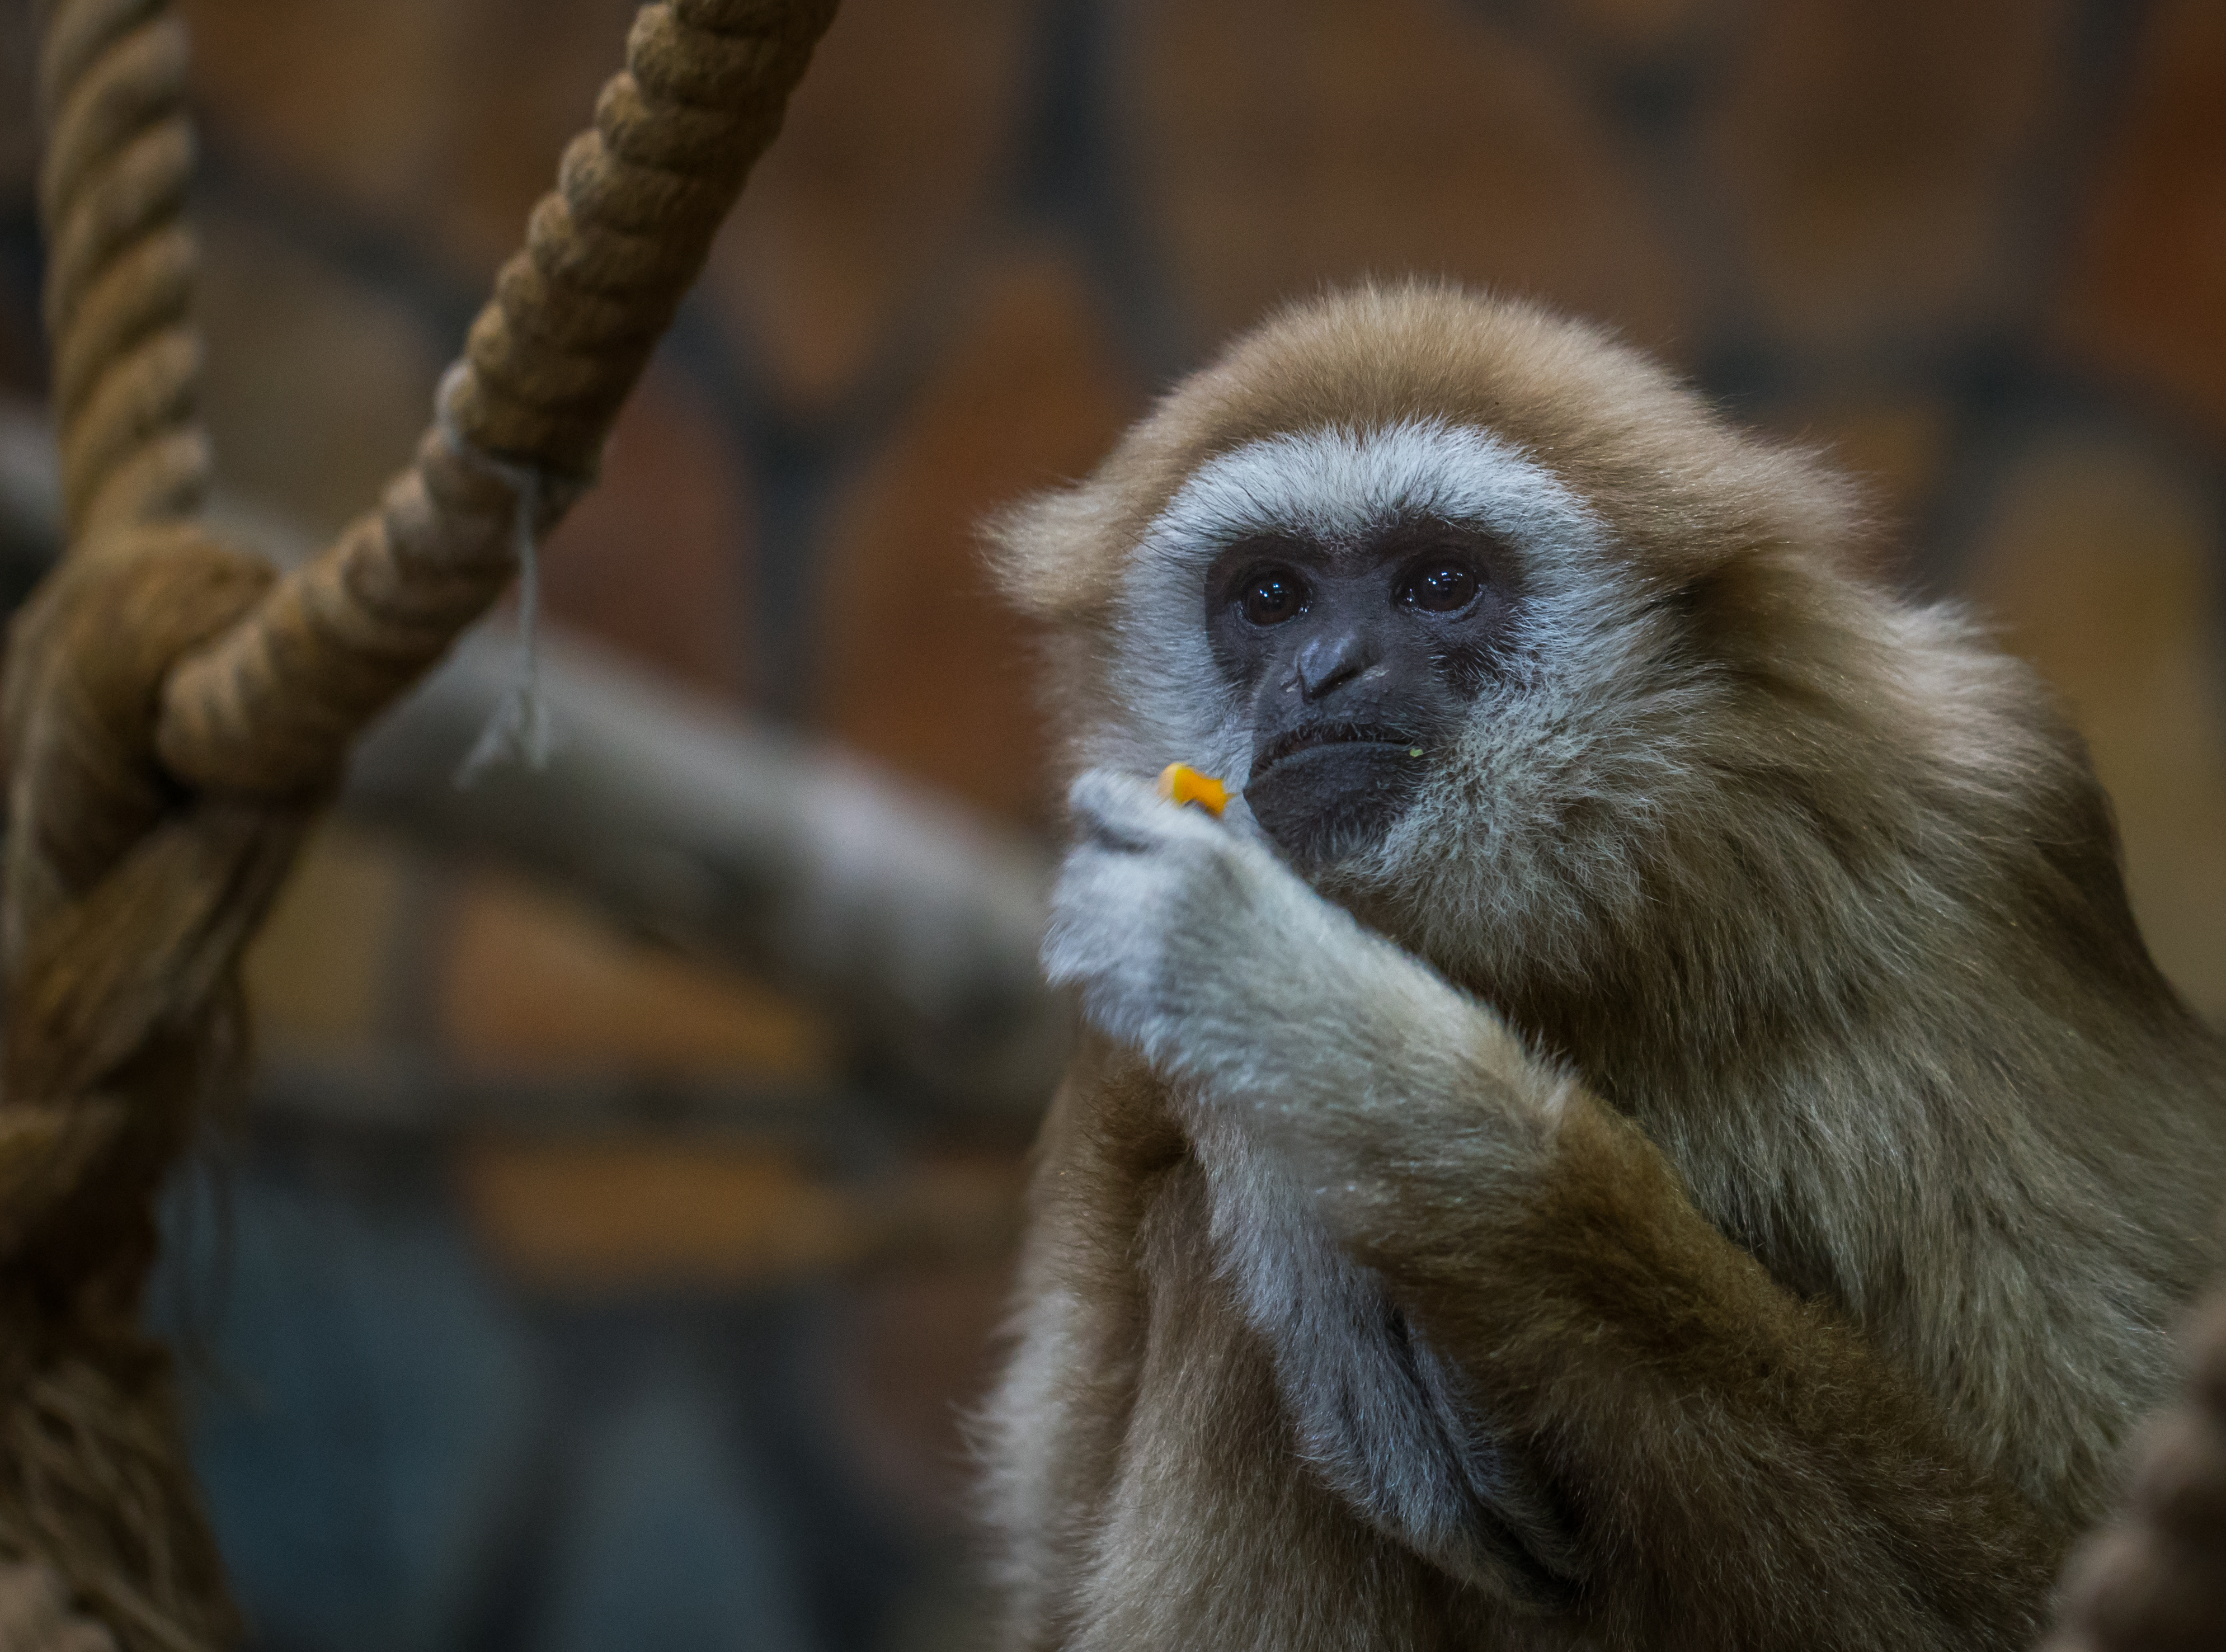
monkey, mammal, animal, portrait, fauna, primate, macaque, organism, old world monkey, wildlife, snout, fur, new world monkey, terrestrial animal, zoo